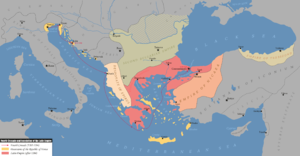
Korstog / 4. korstog 1202-1204
Kort over korstogets forløb.
Korstog er en serie felttog pågående fra 1096 til 1291. De fleste var godkendt af paven, og kan ses som modtræk til flere århundreders islamisk ekspansion. De fleste havde som mål at sikre kristen kontrol over Det hellige land, som var under muslimsk kontrol.